It Takes Two (1988 film)

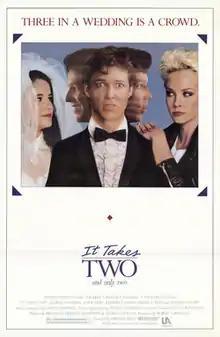
Theatrical release poster

It Takes Two is a 1988 American romantic comedy film directed by David Beaird and starring George Newbern, Leslie Hope, and Kimberly Foster. Screenwriters Richard Christian Matheson and Thomas E. Szollosi had previously teamed up to write the 1987 teen comedy "Three O'Clock High". It had initially been announced for release under the title "My New Car".